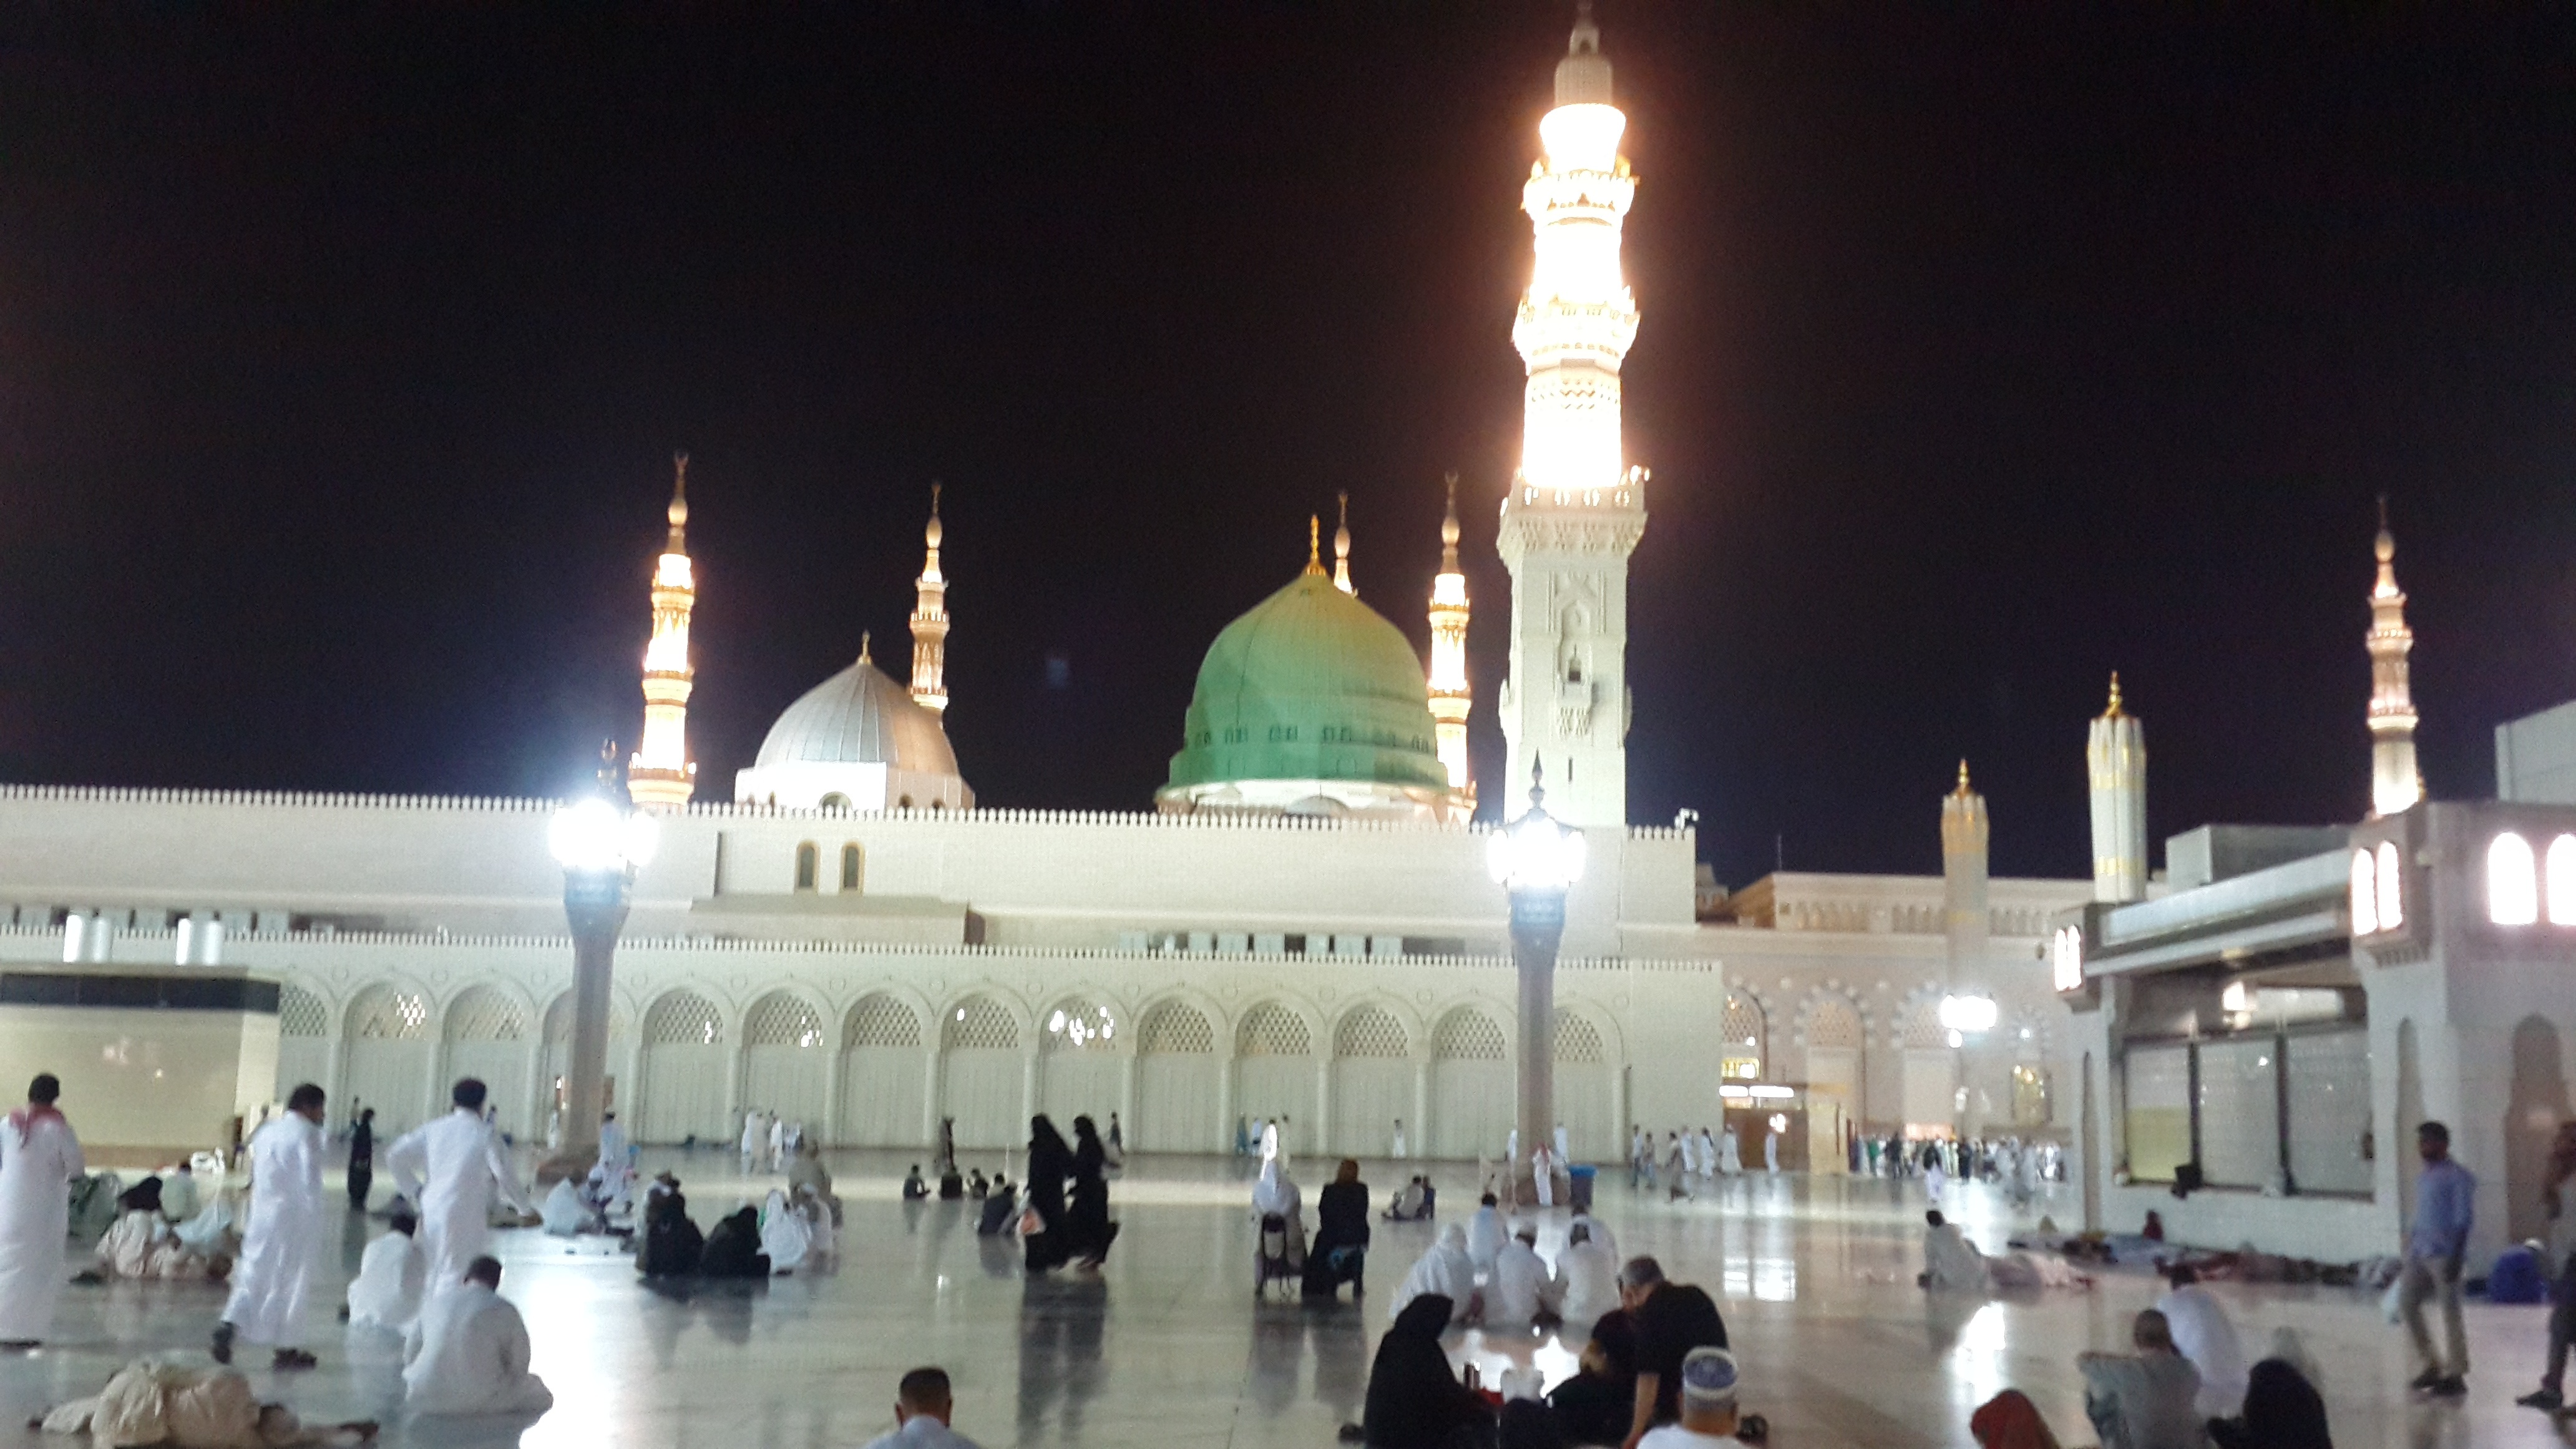
city, plaza, landmark, place of worship, temple, mosque, town square, mecca, human settlement